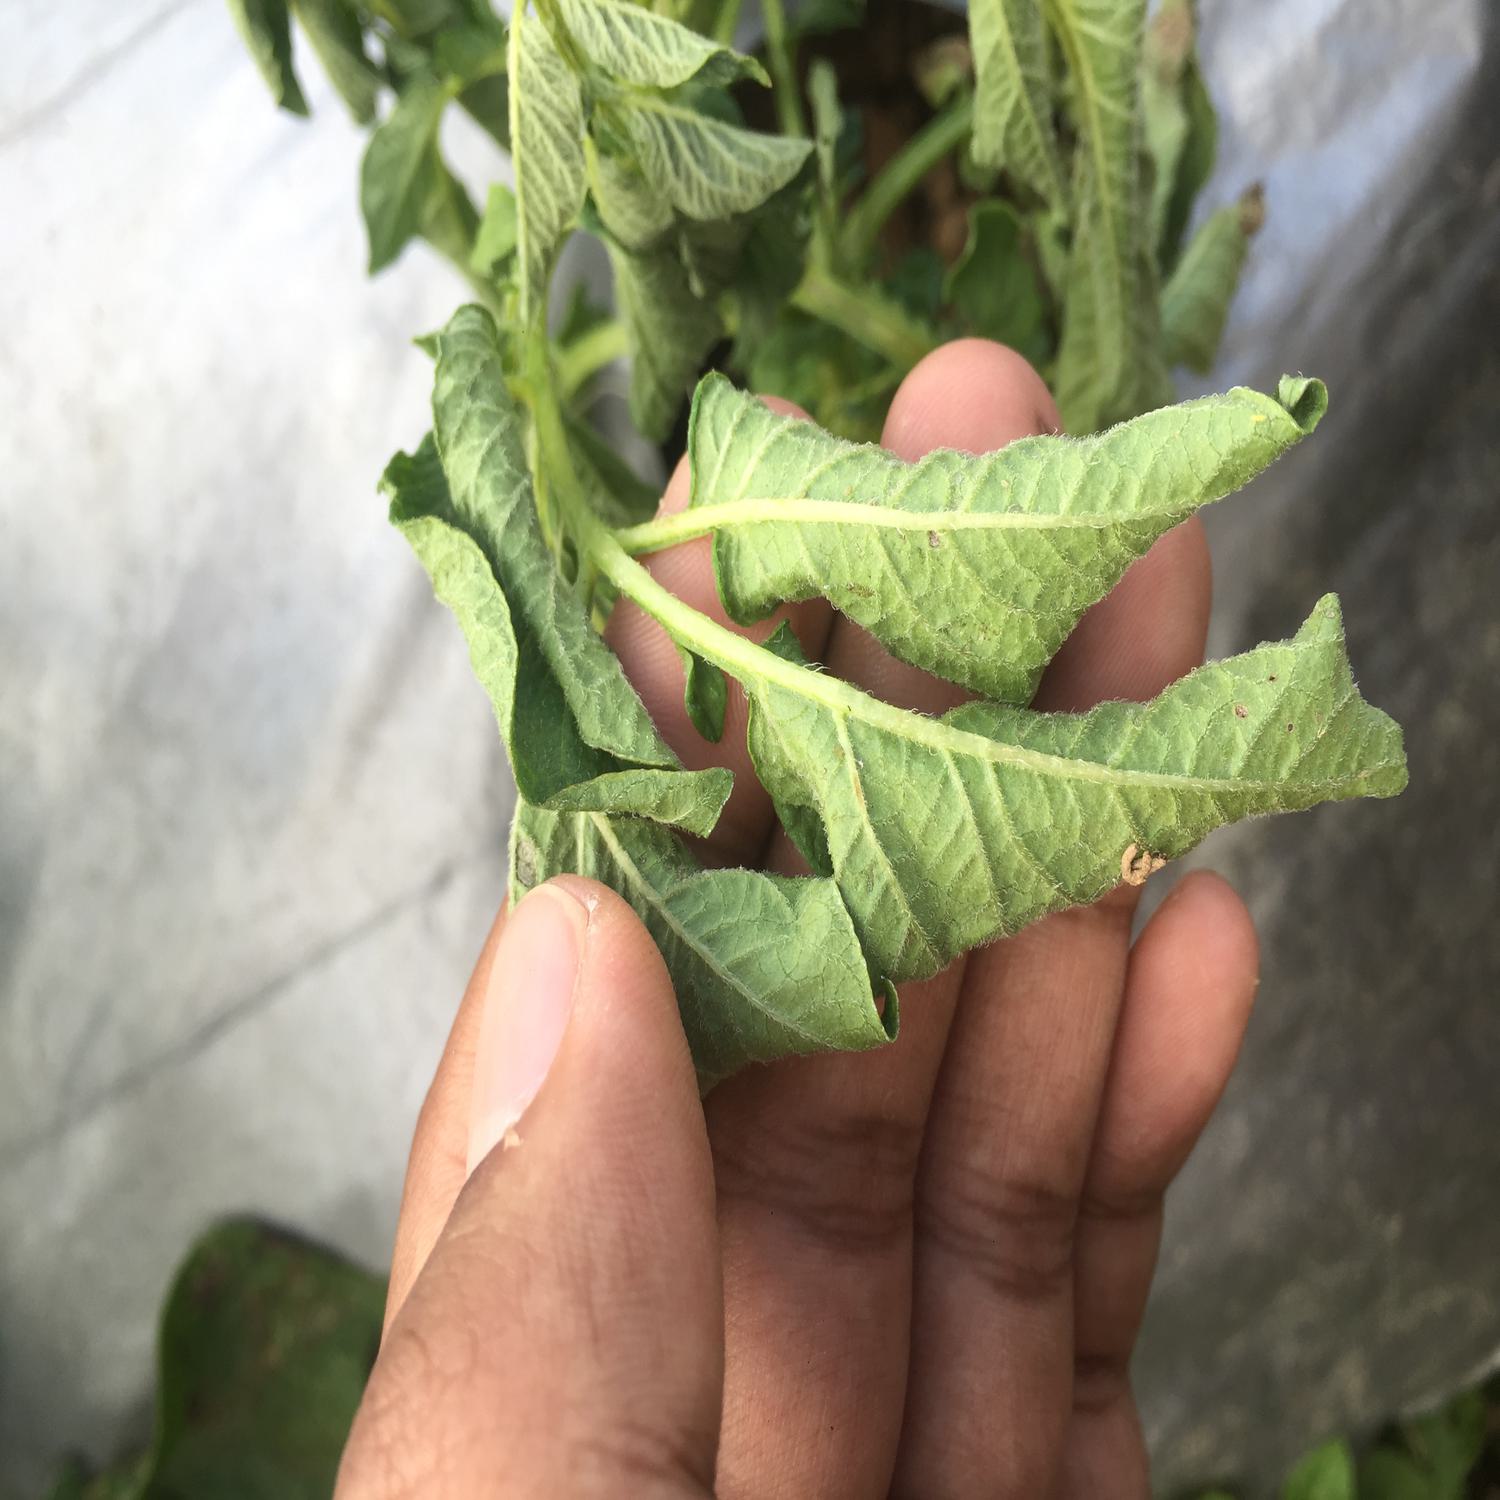
Label: Bacteria